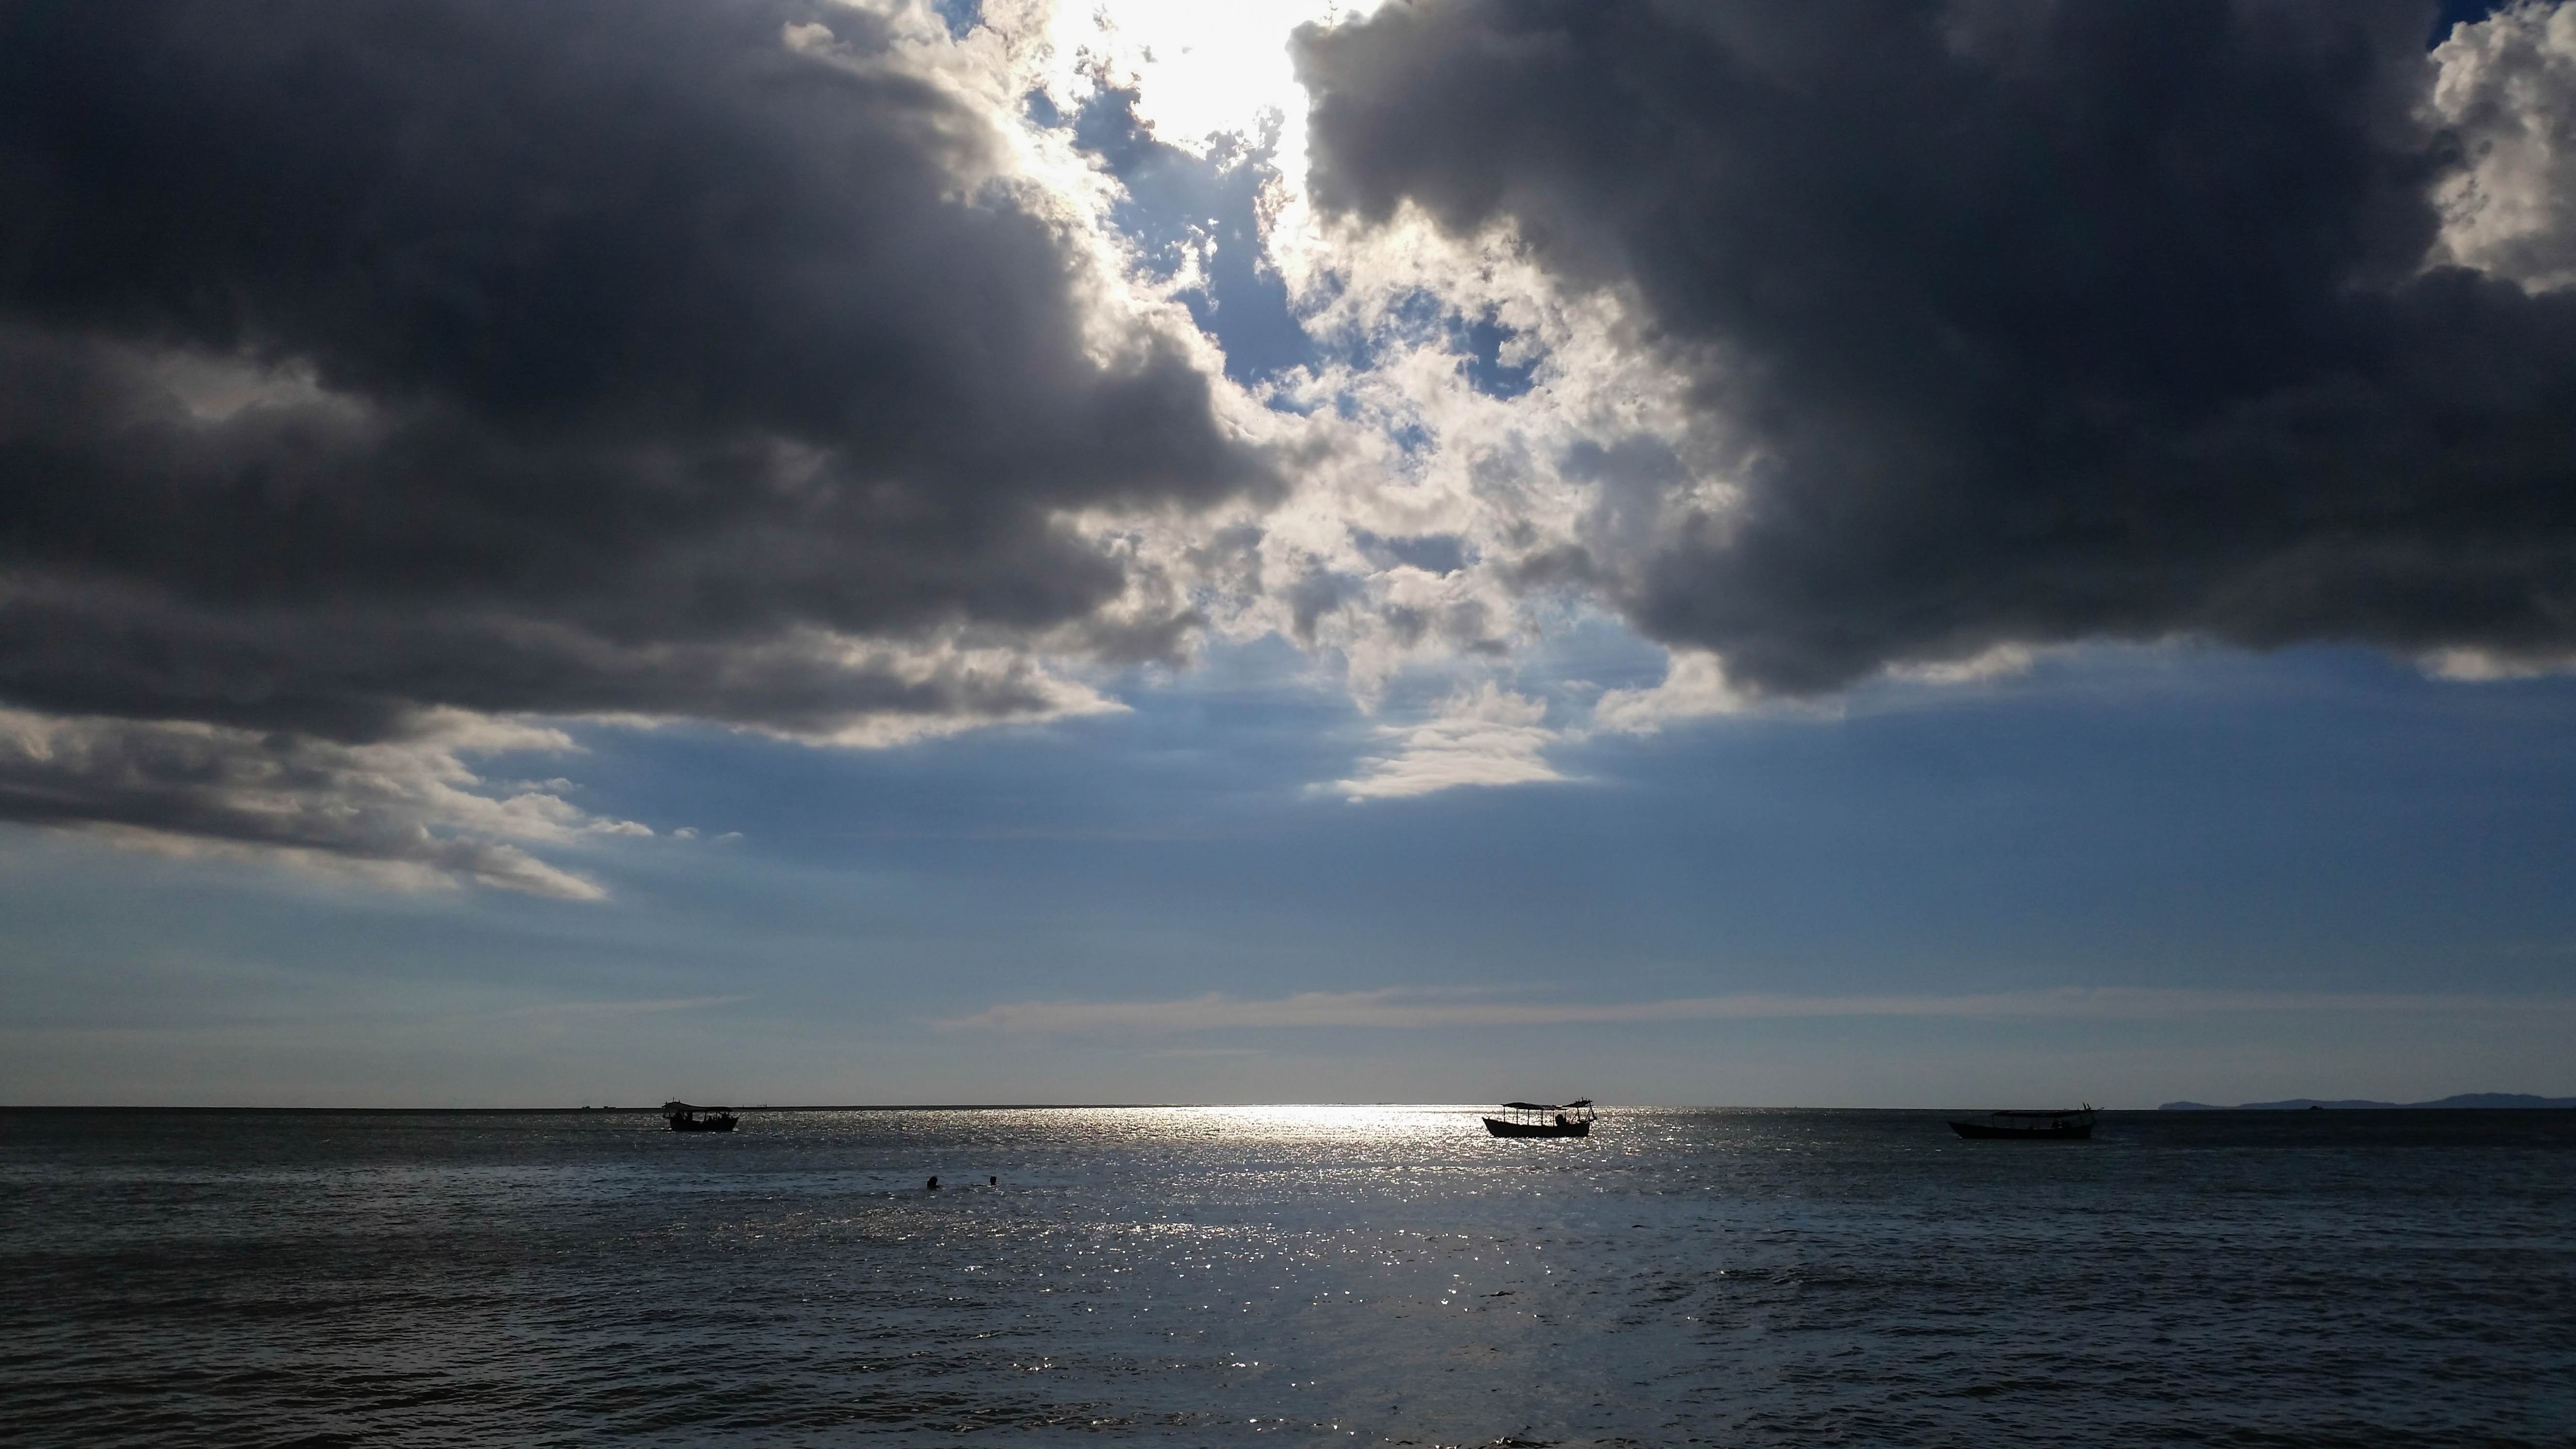
beach, sea, coast, ocean, horizon, cloud, sky, sun, sunrise, sunset, sunlight, morning, shore, wave, dawn, ship, dusk, evening, bay, asia, body of water, clouds, cambodia, weather mood, sihanoukville, meteorological phenomenon, wind wave